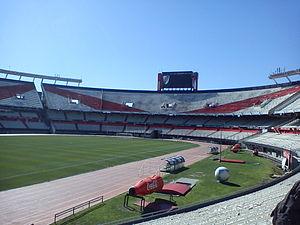
L'équipe d'Argentine de football est la sélection de joueurs argentins représentant le pays lors des compétitions internationales de football masculin, sous l'égide de l'Asociación del Fútbol Argentino.